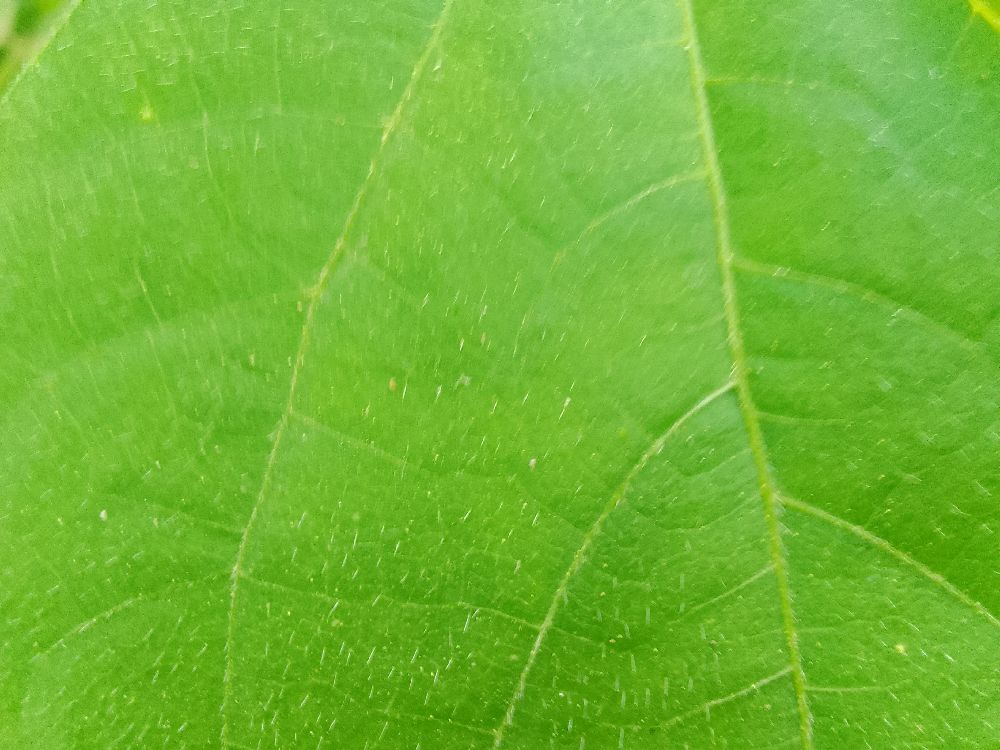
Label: healthy